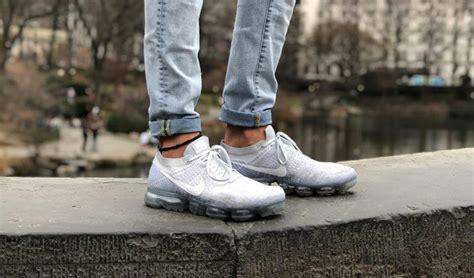
Brand: Nike
Model: Air Vapormax Flyknit 3